Logan Wilson

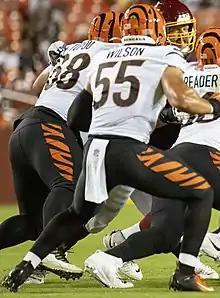
Wilson with the Cincinnati Bengals in 2021

Logan Wilson (born July 8, 1996) is an American professional football linebacker for the Cincinnati Bengals of the National Football League (NFL). He played college football for the Wyoming Cowboys and was selected by the Bengals in the third round of the 2020 NFL draft.